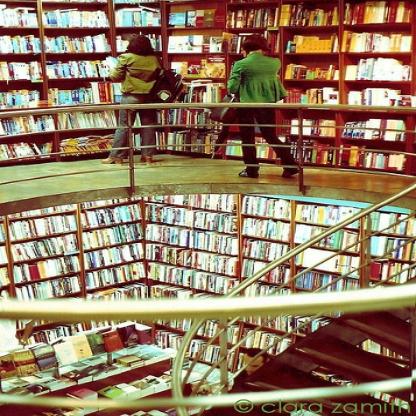
Scene: Indoor